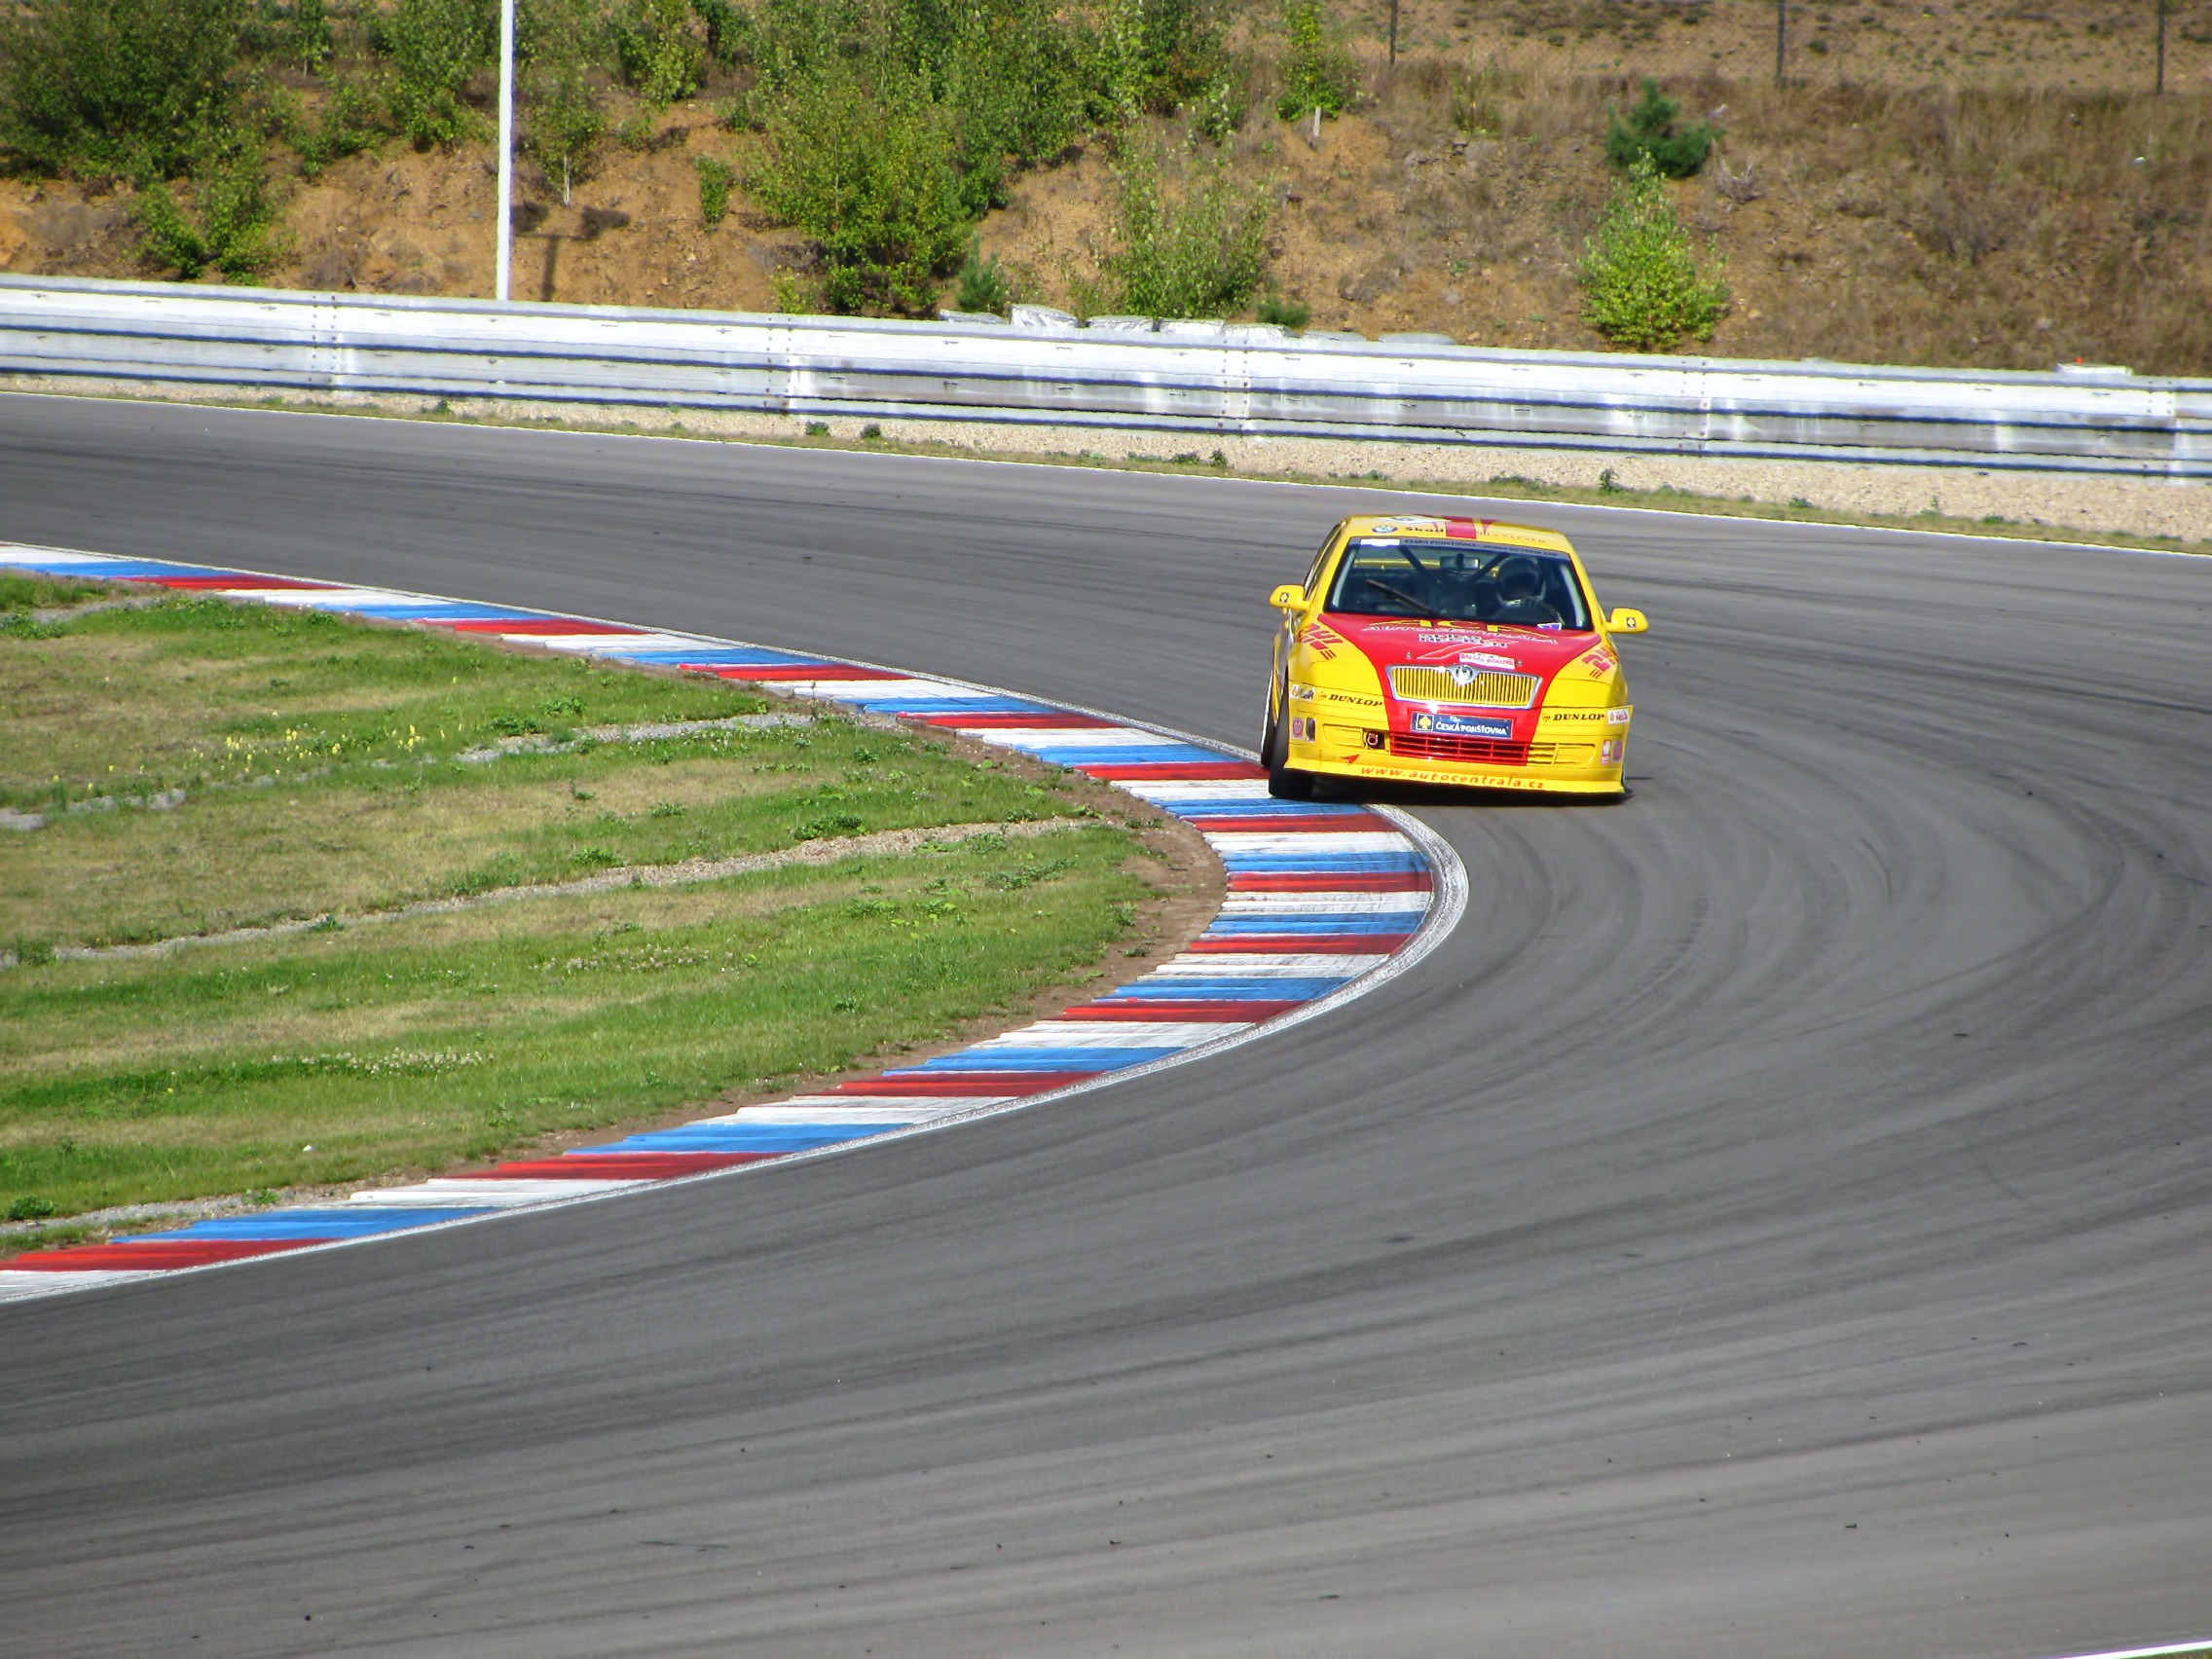
structure, track, car, highway, driving, vehicle, speed, lane, race, competition, supercar, power, automobiles, sports, cars, racing, motor, skoda, race track, races, motors, fast, circuit, brno, motorsport, vehicles, racing car, formula one, auto racing, automobile make, sport venue, performance car, stock car racing, electrical network